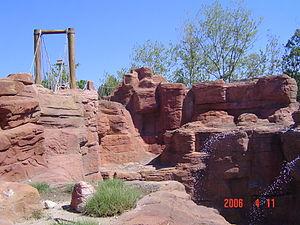
Grand Canyon Rapids est une attraction aquatique de type bouées, située dans le parc à thème espagnol PortAventura proche de Barcelone.